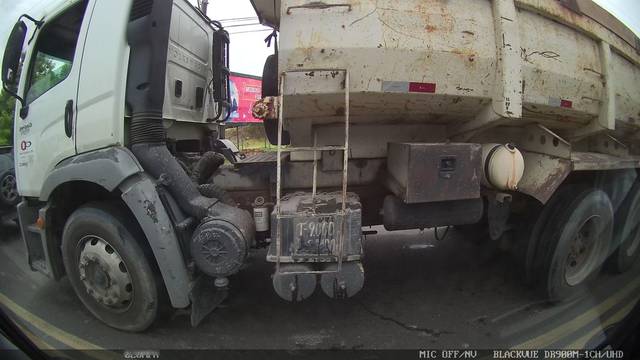
Region: Brazil
Coordinates: -3.061, -60.002